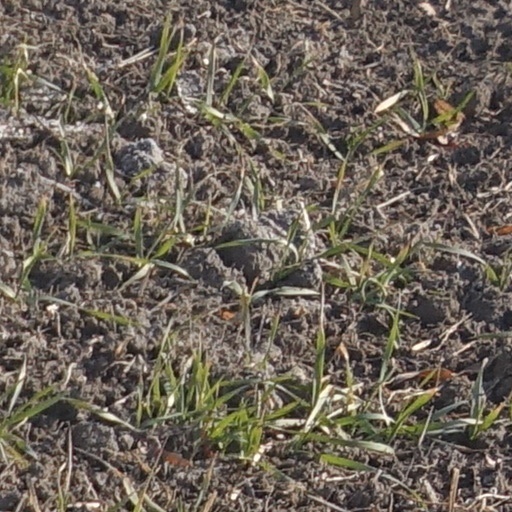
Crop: wheat